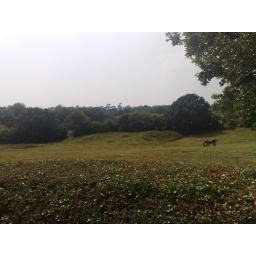
horse in a field